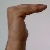
The image shows a hand gesture representing a space in Indian Sign Language.